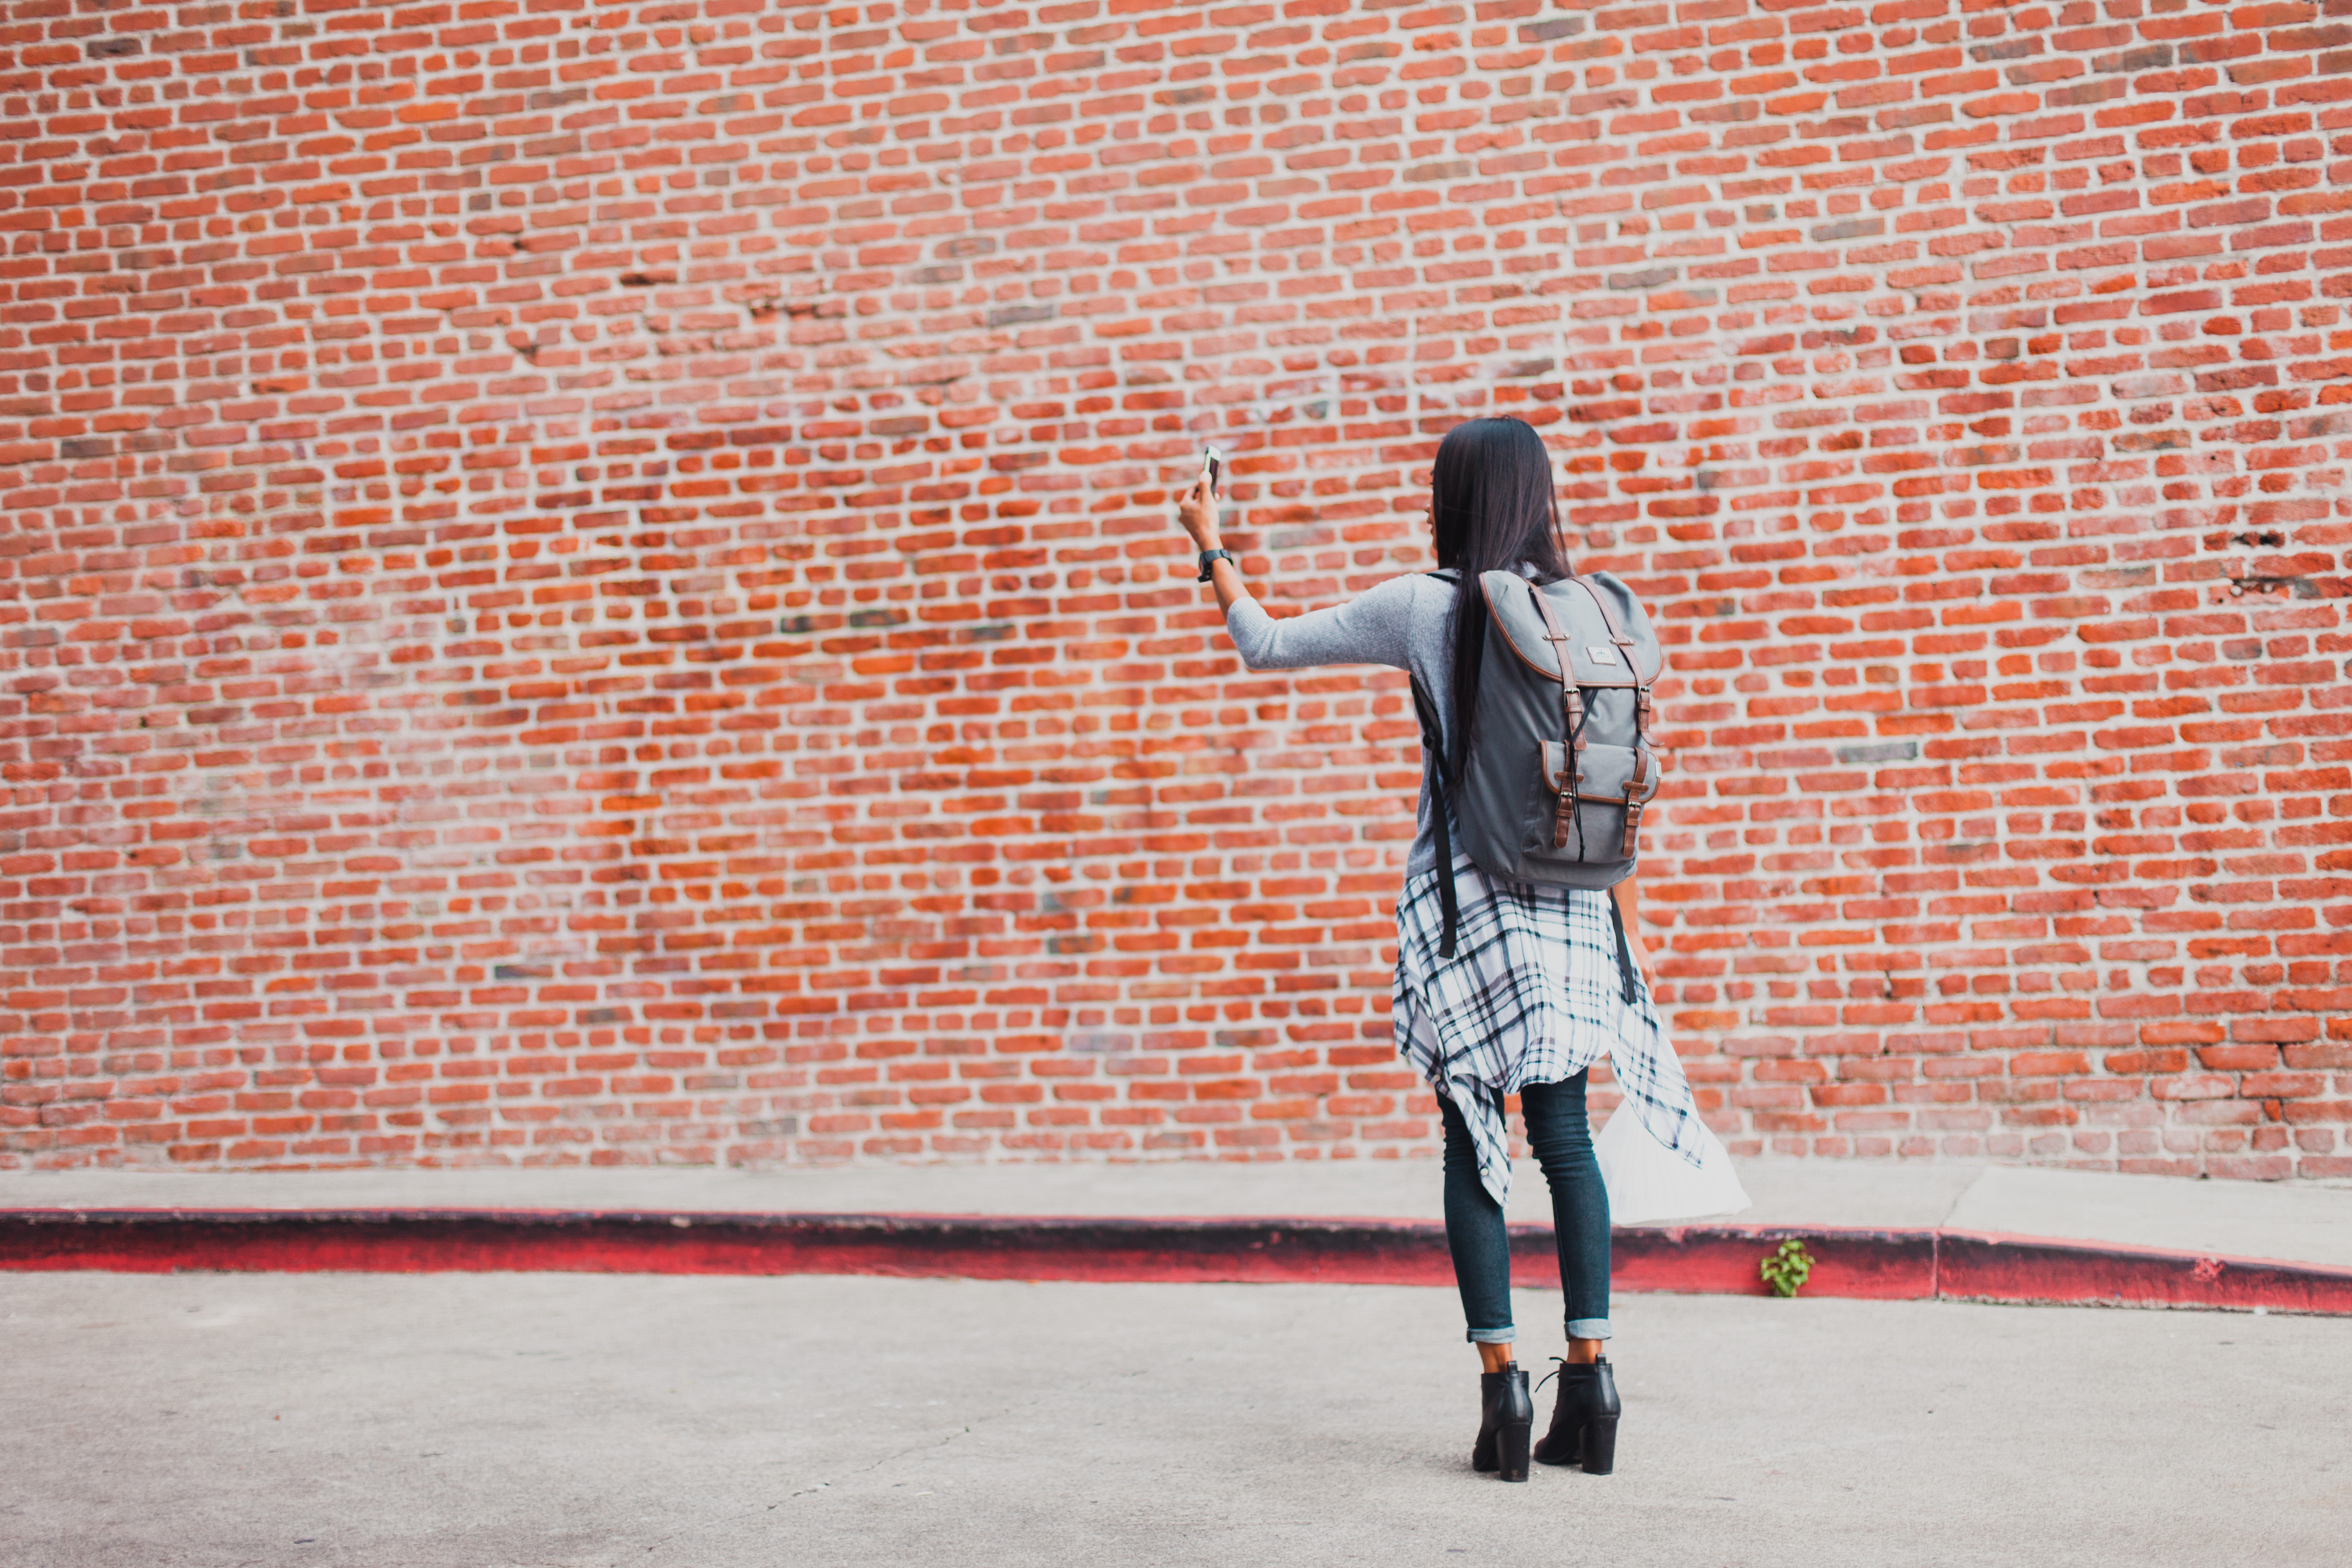
winter, road, white, street, wall, spring, red, color, art, footwear